List of UK Jazz & Blues Albums Chart number ones of 2017

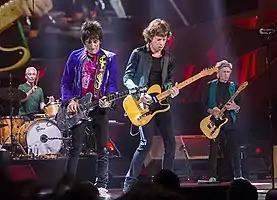
The Rolling Stones spent a total of 25 weeks in 2017 atop the UK Jazz & Blues Albums Chart with "Blue & Lonesome".

The UK Jazz & Blues Albums Chart is a record chart which ranks the best-selling jazz and blues albums in the United Kingdom. Compiled and published by the Official Charts Company, the data is based on each album's weekly physical sales, digital downloads and streams. In 2017, 52 charts were published with 13 albums at number one. The first number-one album of the year was "Blue & Lonesome" by The Rolling Stones, which spent 17 weeks atop the chart between January and April, completing a 21-week run beginning in 2016. The last number-one album of the year was "Sir Michael Parkinson presents Our Kind of Music: The Great American Songbook", a various artists compilation.